Bibracte

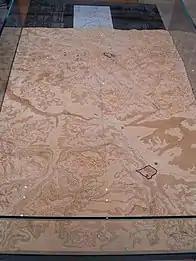

The origin of the word "Bibracte" is still poorly understood. The term may have come from the Celtic "*bibro- / *bebro-" (beaver) followed by the collective suffix "-akti" (cf. Irish, Gallic "aktā") or from the Latin "biffractrus" (twice fortified). The latter version, however, is thought questionable from a strategic view, since it is very difficult to protect a battlement over a long distance, a problem which a double battlement would only have exacerbated. Moreover, the stone facing of the outer surrounding wall was reused for the construction of the second wall, meaning it is unlikely that Bibracte was surrounded by two walls at the same time.